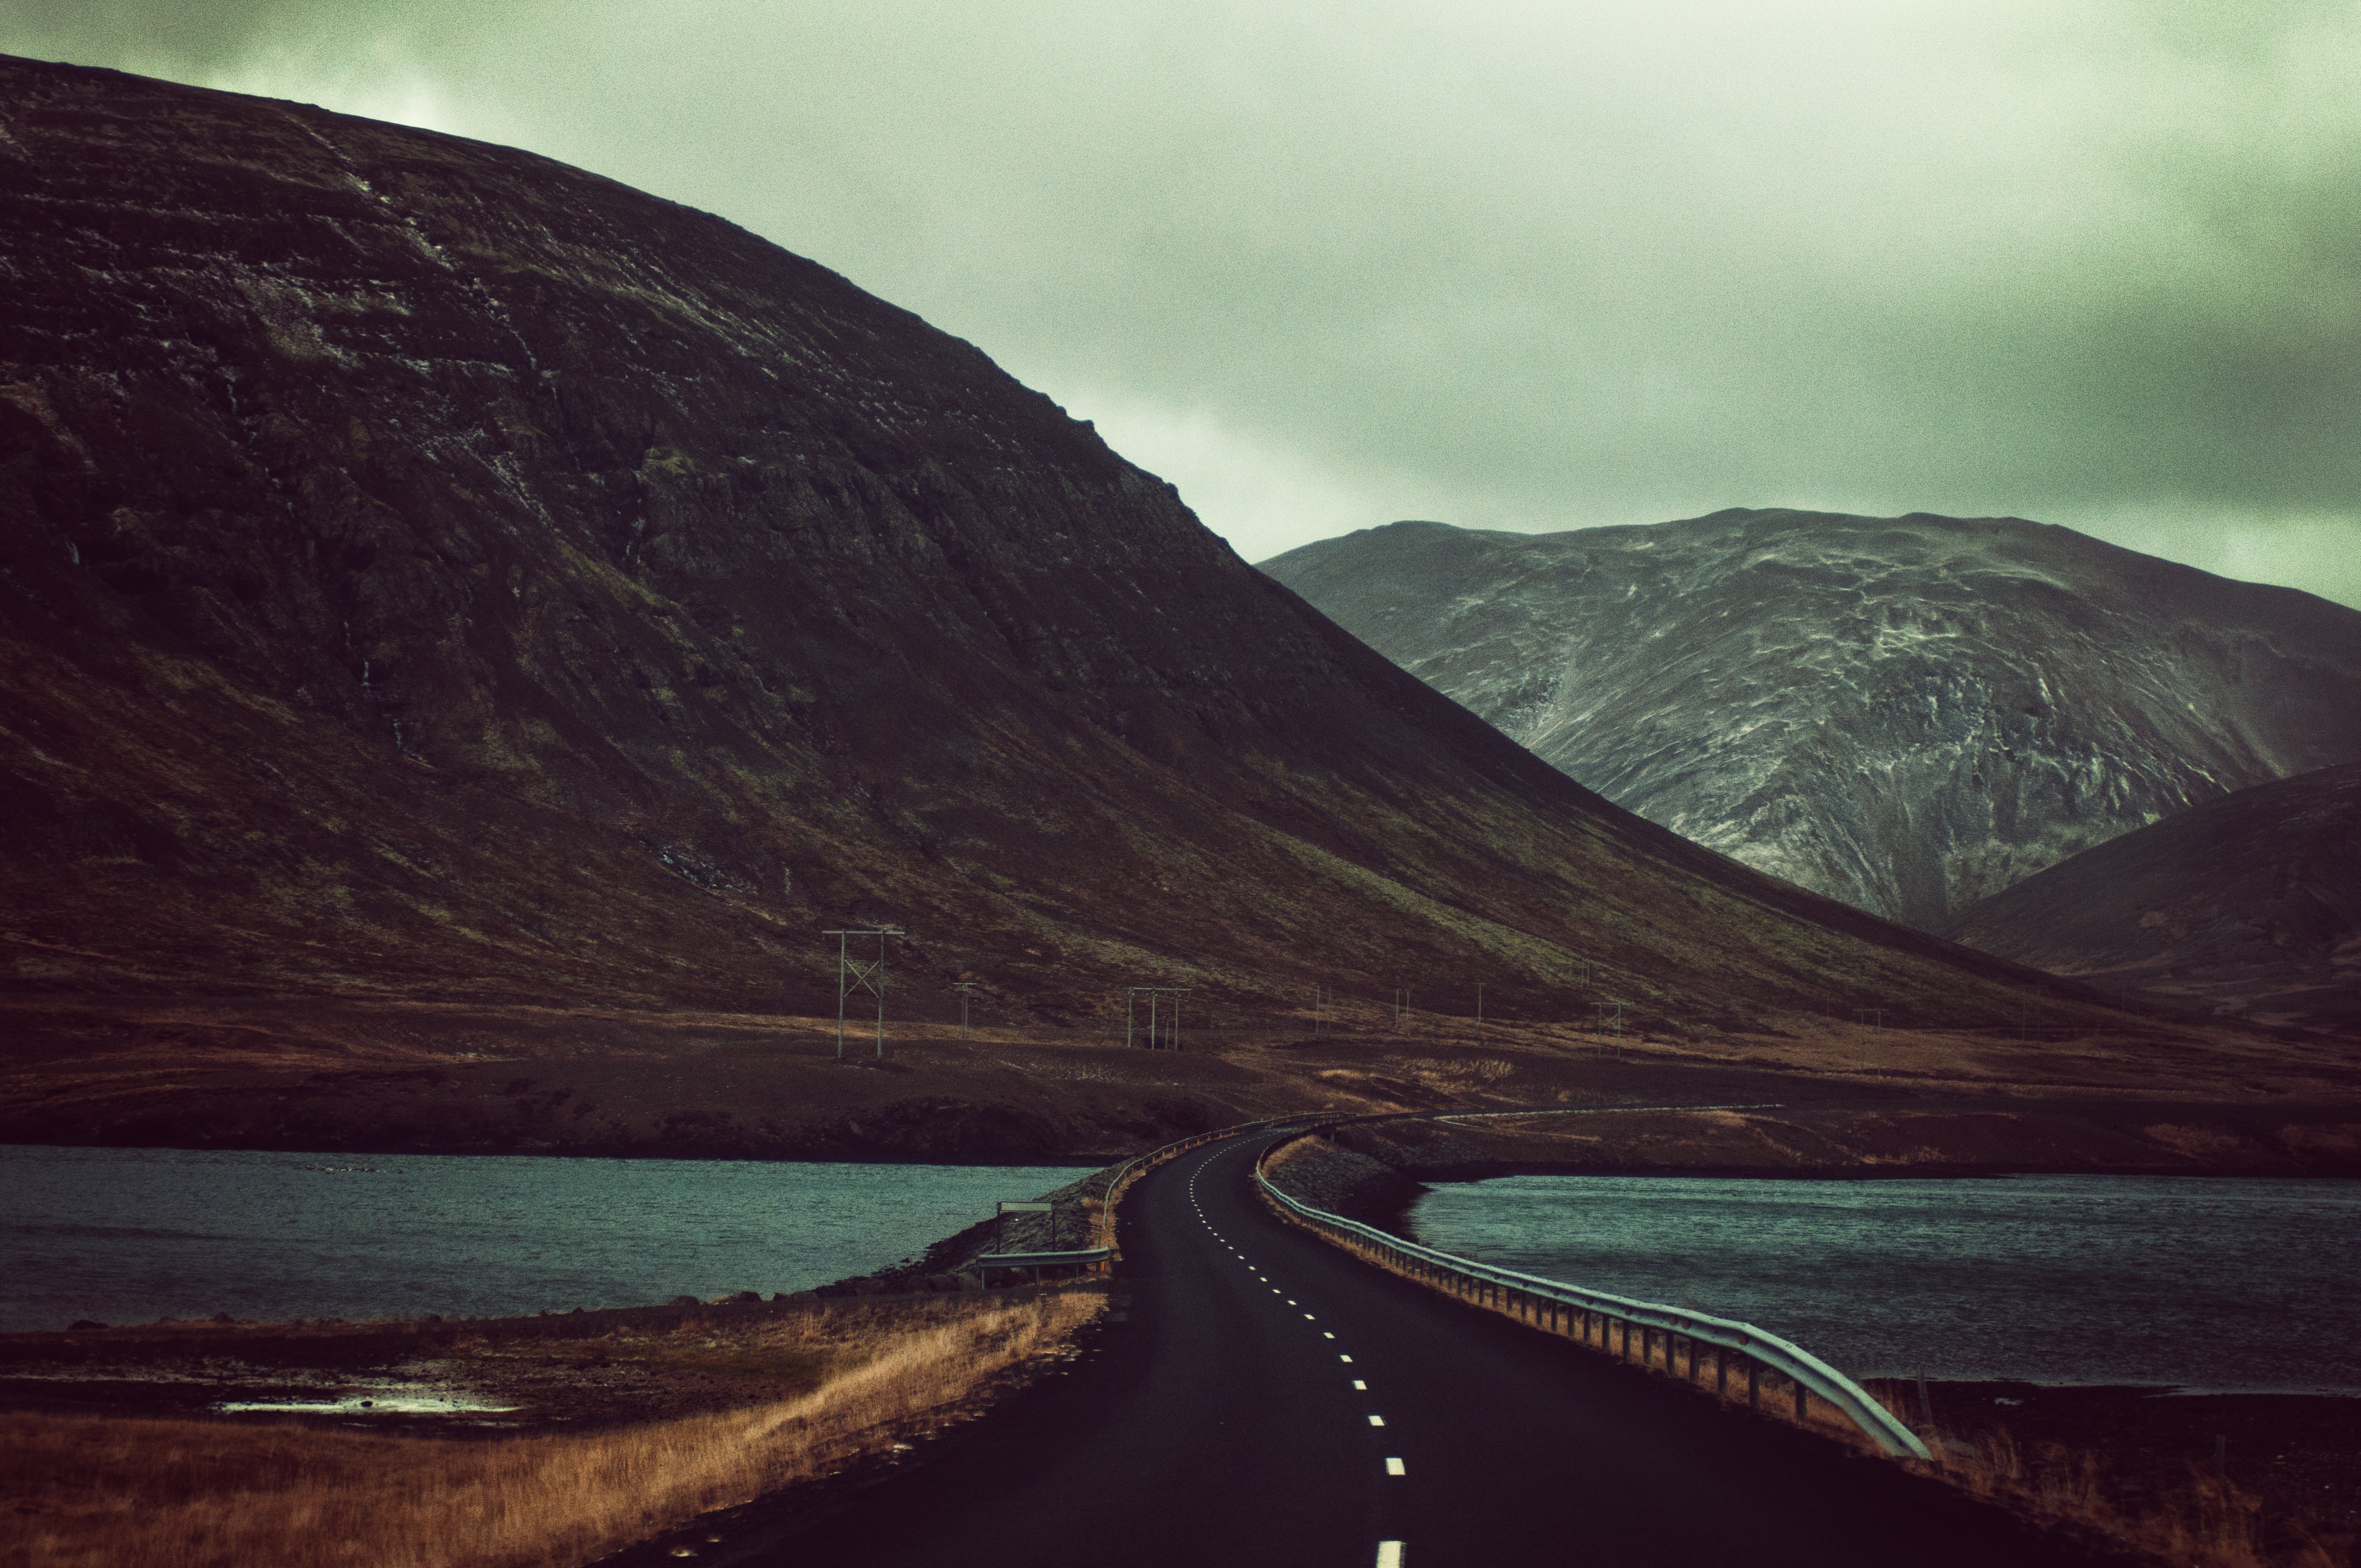
landscape, sea, coast, nature, rock, horizon, mountain, cloud, sunrise, road, street, countryside, morning, hill, lake, dawn, travel, dusk, evening, reflection, journey, fjord, reservoir, highland, mountains, loch, voyage, landform, geographical feature, atmospheric phenomenon, mountainous landforms